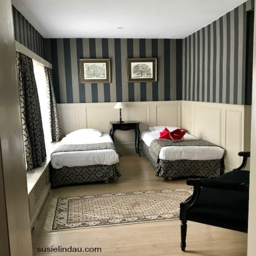
part of a haunted family room